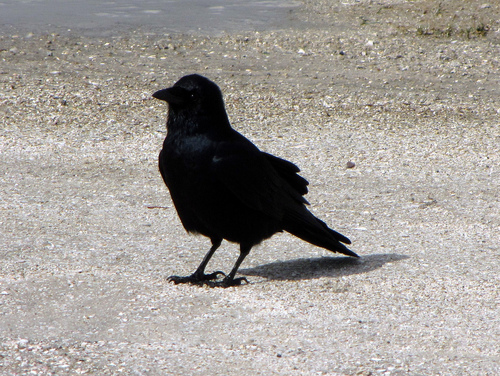
an all black medium sized bird with a big black bill.
the bird has a black eyering and a black crown that is small.
a round bird with a black body, rectrices, bill, and feet.
this bird is completely black with a short pointy bill.
this large bird is completely jet black and has a short, pointed beak.
a medium sized bird with a small bill, and black wings
this bird has wings that are black and has a thick billa dark black bird with long tail feathers and a pointed beak.
this particular bird has a belly that is black with black legs and feet
this medium sized bird is completely black, from bill to feet.
Species: Fish Crow